Tatra 77

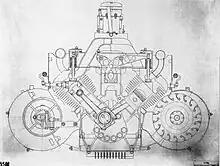
T77 Engine cross-section

The T77/77A cars were quite probably the last production use of the "walking-beam" valvetrain principle, their dry-sump air/oil-cooled V8 engines having overhead valves in hemispherical heads, but no pushrods. Instead the valves are opened by enormous drilled rockers operated by a single high camshaft between the two cylinder banks' heads, and pivoted inboard of their centres to extend the lift applied by the cams. The principle had been used much earlier in the Duesenberg 16-valve straight-4 low-twin-cam racing engine, later adopted by Rochester for use in passenger cars, but Tatra's use of a single camshaft to open the valves of a V8 without pushrods, rather than two low shafts on a straight engine, must be unique. A consequence is that the mechanical layout is much less obvious to the observer, with the big box-shaped engine giving few immediate clues to its V configuration, unlike its T87 OHC successor. Belt-driven squirrel fans in cast alloy ducting draw air forward, up and around the four shrouded pairs of finned iron cylinders, and a large hinged alloy cover maintains a warm environment for the carburettor in winter.